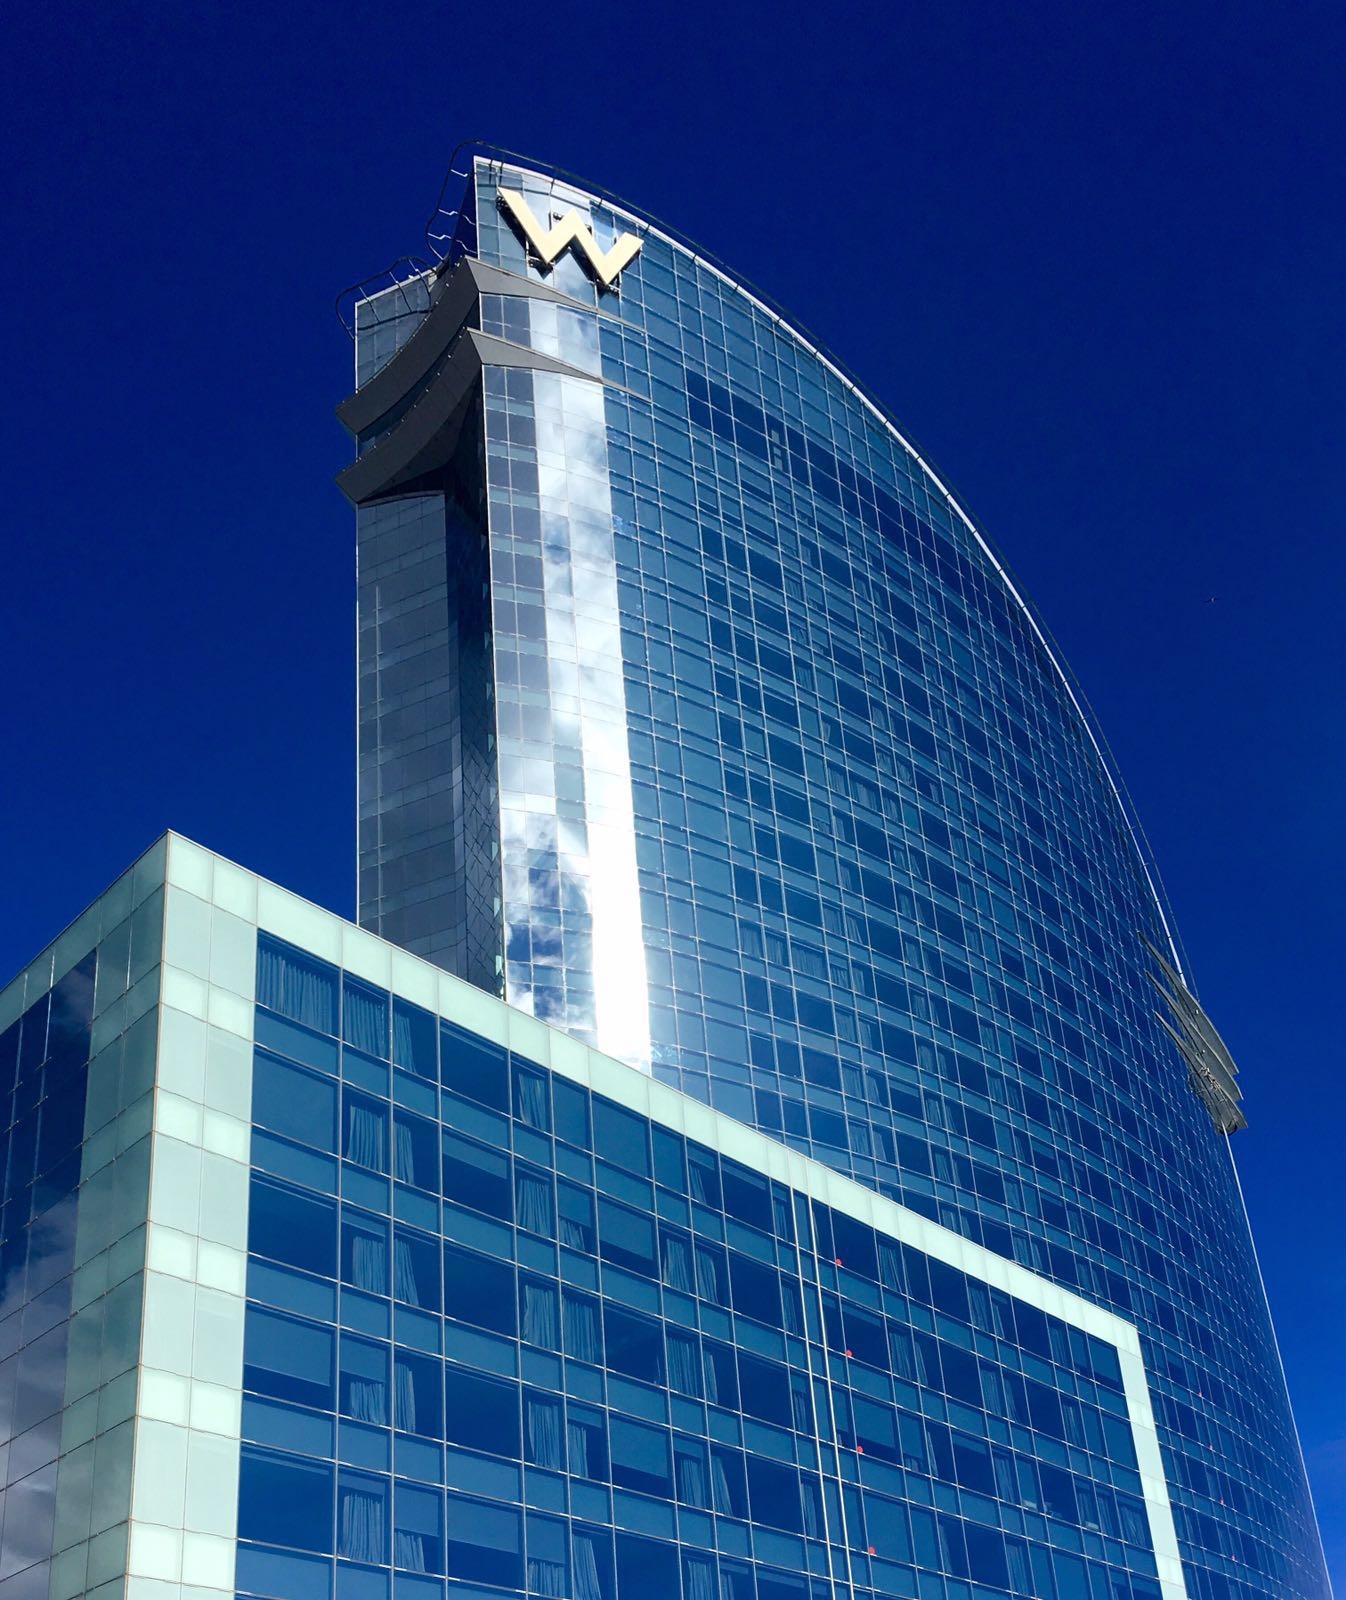
architecture, building, skyscraper, downtown, reflection, tower, landmark, facade, blue, tower block, headquarters, metropolis, urban area, metropolitan area